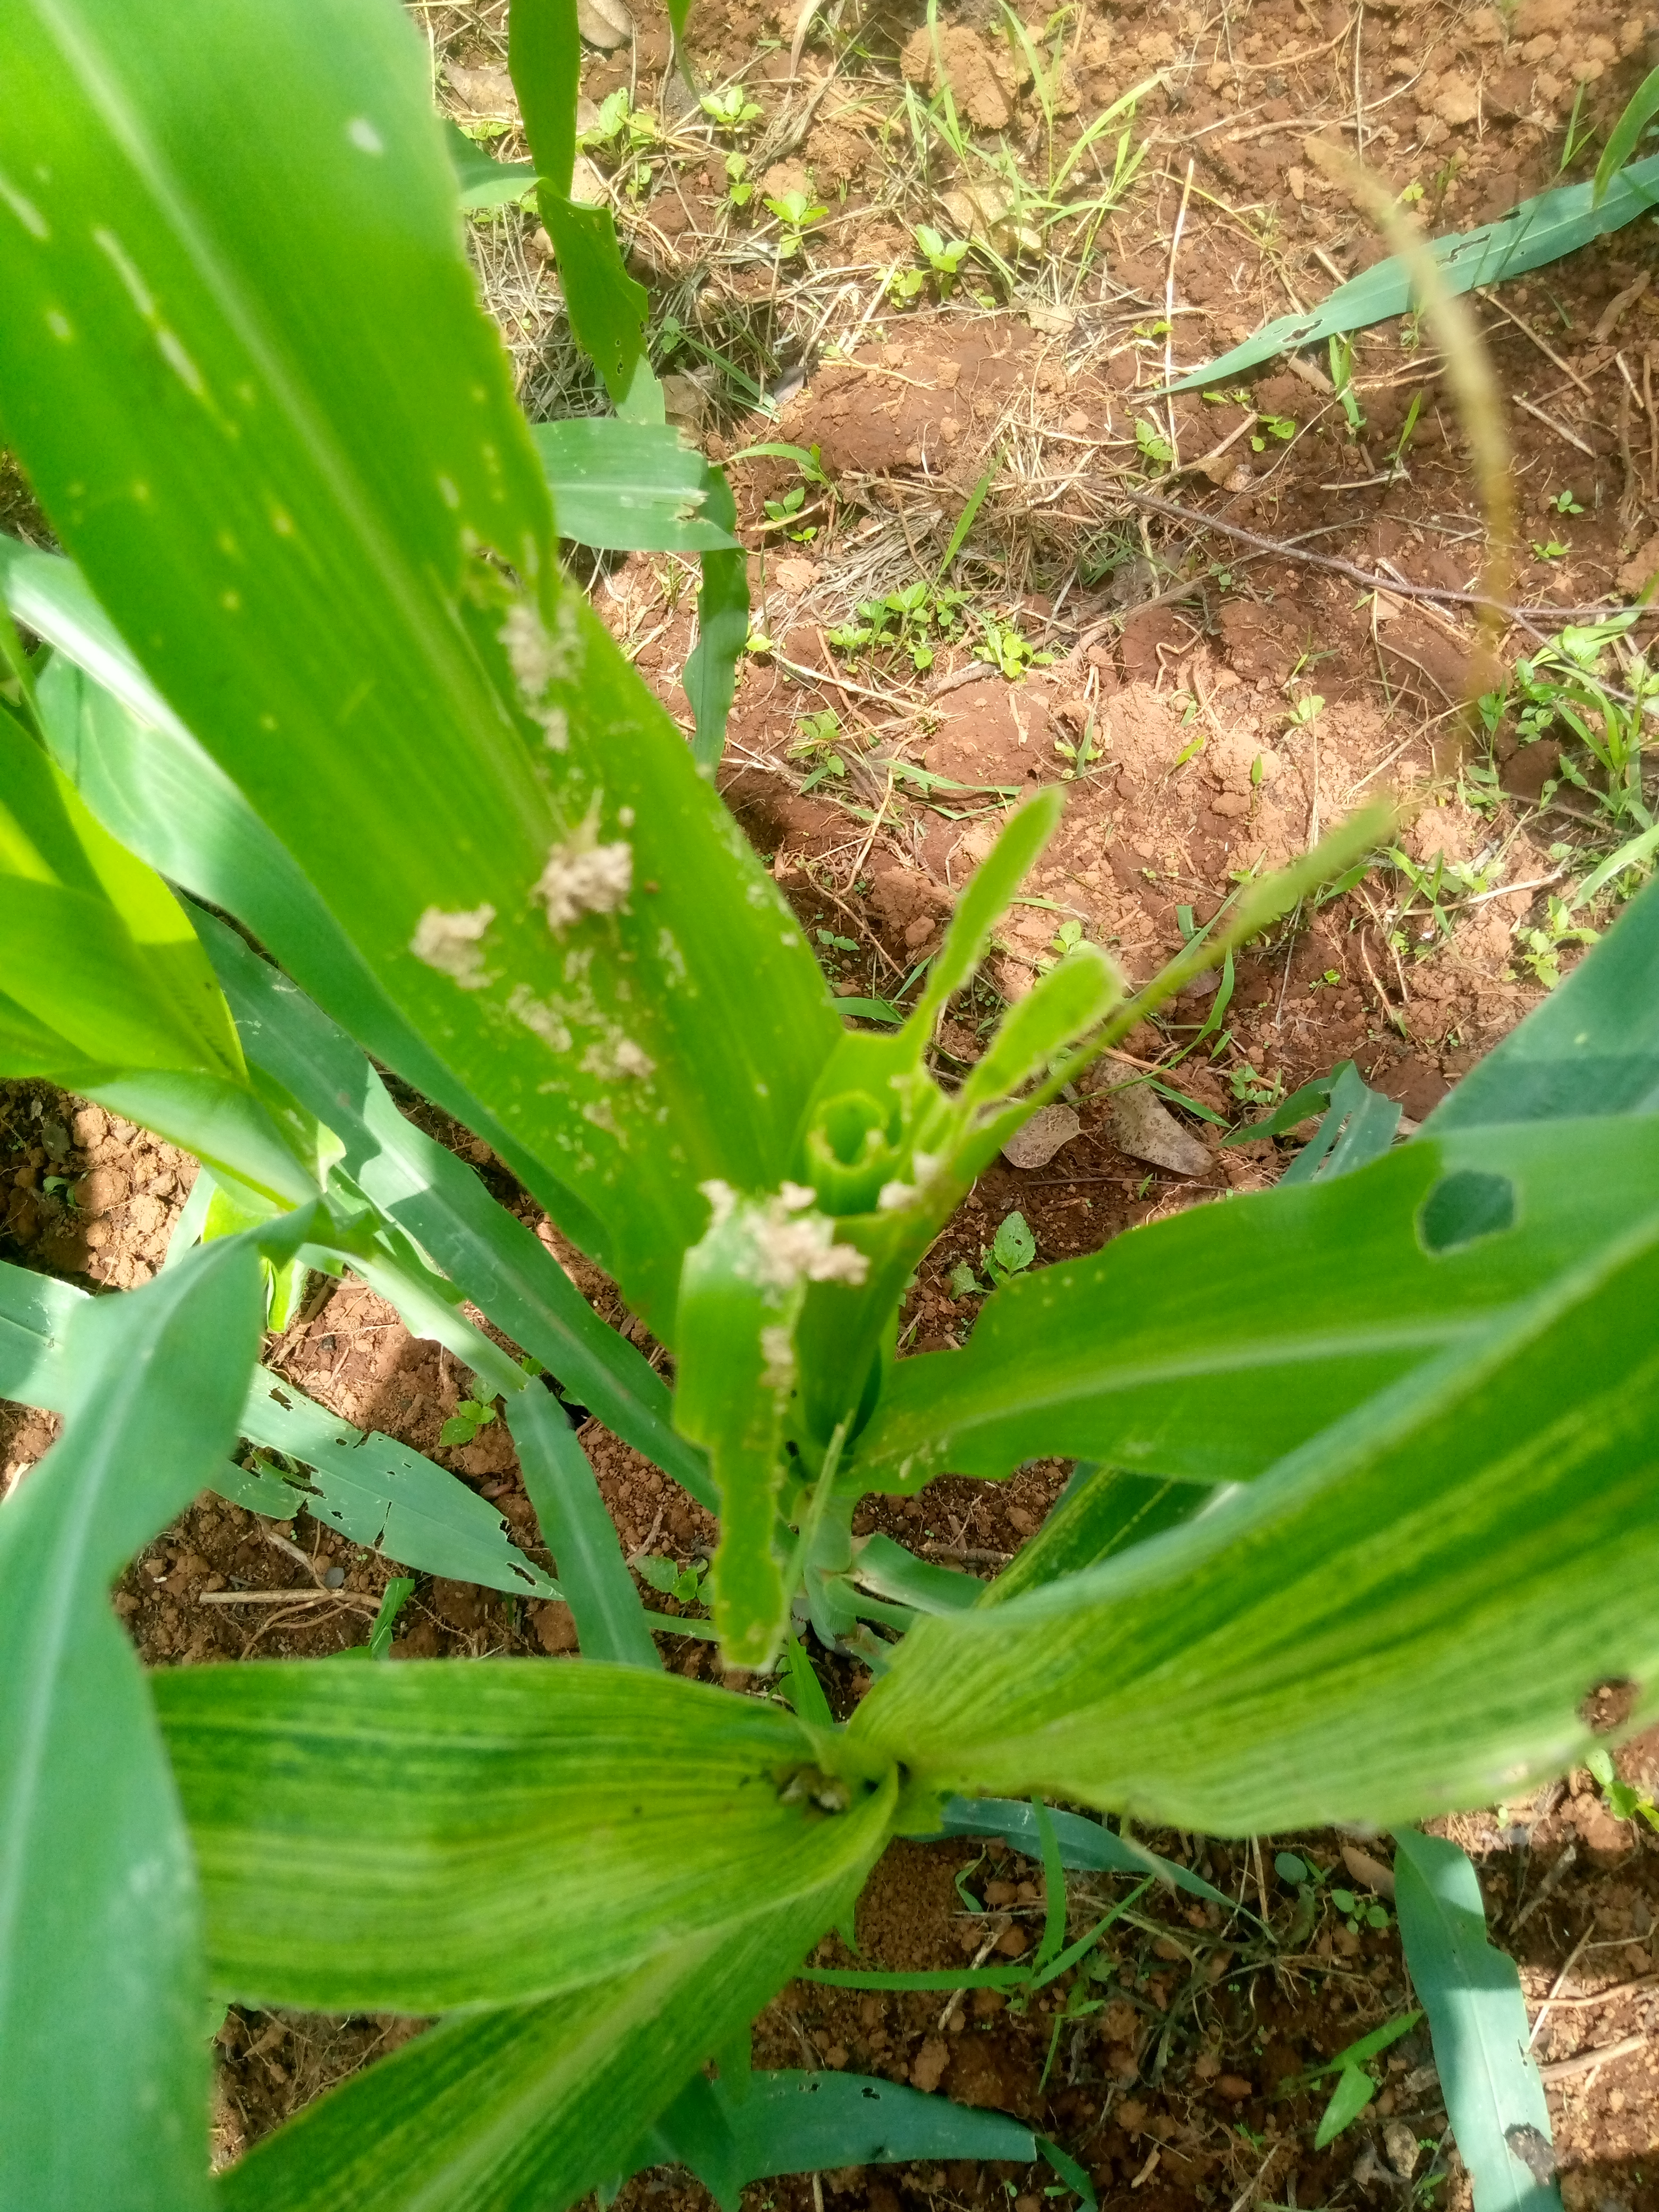
Label: spodoptera_frugiperda